Buck Meek

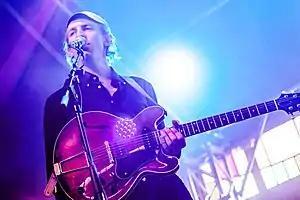
Meek performing with Big Thief in 2018

Alexander Buckley "Buck" Meek (born July 10, 1987) is an American musician from Wimberley, Texas, best known as the guitarist and backing vocalist of Big Thief. He has released three solo albums: "Buck Meek" (2018), "Two Saviors" (2021) and "Haunted Mountain" (2023).